Claude Cooper (actor)

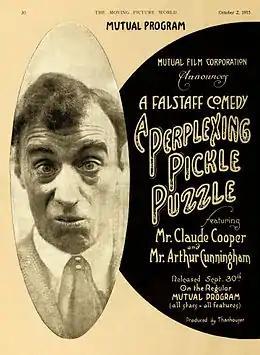
Cooper in a full-page advertisement in "Moving Picture World" for "A Perplexing Pickle Puzzle", 1915

Cooper's motion picture career began around 1908 when he helped make Chronophone synchronized sound films for Gaumont which had established a studio in Flushing, New York, recording short songs and vaudeville routines. This early form of sound film was not successful in the United States, in part due to Thomas Edison's obstruction, and Gaumont abandoned American production in 1910. The Flushing studio then became the home of Solax Studios, a newly established silent film production company that hired former Gaumont employees including Claude Cooper who directed Solax's first twelve productions. Cooper appeared in silent films from a variety of East Coast companies, including the All Star Film Corporation, the Famous Players Film Company, the Reliance Film Company, and the Kinemacolor Company of America. However, his longest association was with the Thanhouser Film Corporation of New Rochelle, New York, for whom he worked, usually as an actor but sometimes as a director, from 1914 to 1917. For example, Cooper appeared in Thanhouser's "The Picture of Dorian Gray" (1915). Also at Thanhouser, he and Frank E. McNish were teamed together as the comedy duo "Oscar and Conrad."